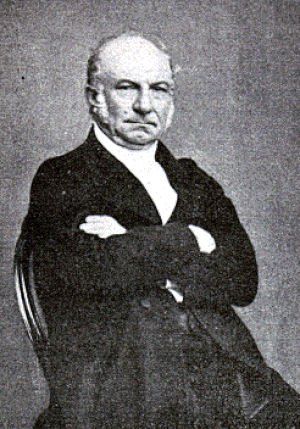
La Société des douze est une association savante, littéraire et gastronomique qui tenait ses séances à Bruxelles.